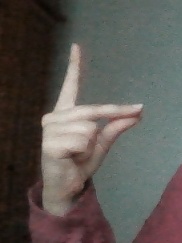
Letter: ta